Erie Yacht Club

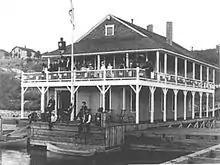
Clubhouse 1895

The fleet at the new anchorage included: Mystic, and three other small steamers, four naptha launches, three large center board sloops, four schooners, three yawls, three small sloops, two canoes, two shells and an eight oared shell. One of the latter was the Miriam, M, built and owned by W.L. Morrison, one of the club's members who achieved considerable boating fame. The Miriam's anchor is displayed in the traffic circle near our present club's entrance.